Balan Nambiar

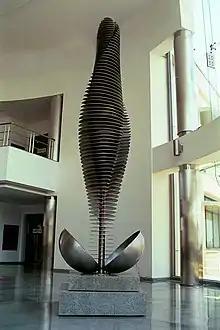
"Sculpture for Timken", 2004

As a sculptor he worked with clay, fiberglass reinforced concrete, wood, bronze, mild steel and, from 2000, stainless steel. Many of his works are outdoor sculptures; some are monumental.